Arcadia High School (California)

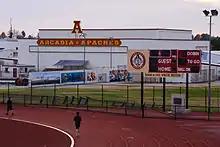
The gym at Arcadia High School.

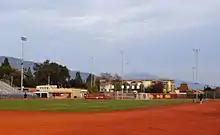
The track at Arcadia High School.

Arcadia High School is governed by the California Interscholastic Federation (CIF) Southern Section as a member of the Pacific League. Its colors are cardinal and gold. The boys compete in baseball, basketball, cross country, football, golf, soccer, swimming, tennis, track and field, volleyball, water polo, and badminton. The girls compete in basketball, cross country, golf, soccer, softball, swimming, tennis, track and field, volleyball, badminton, and water polo. There is a pep squad that is made up of three individual groups: Song, Cheer, and Pep flags. Arcadia's main rival is Crescenta Valley High School. Both teams often contend for the League Championship.